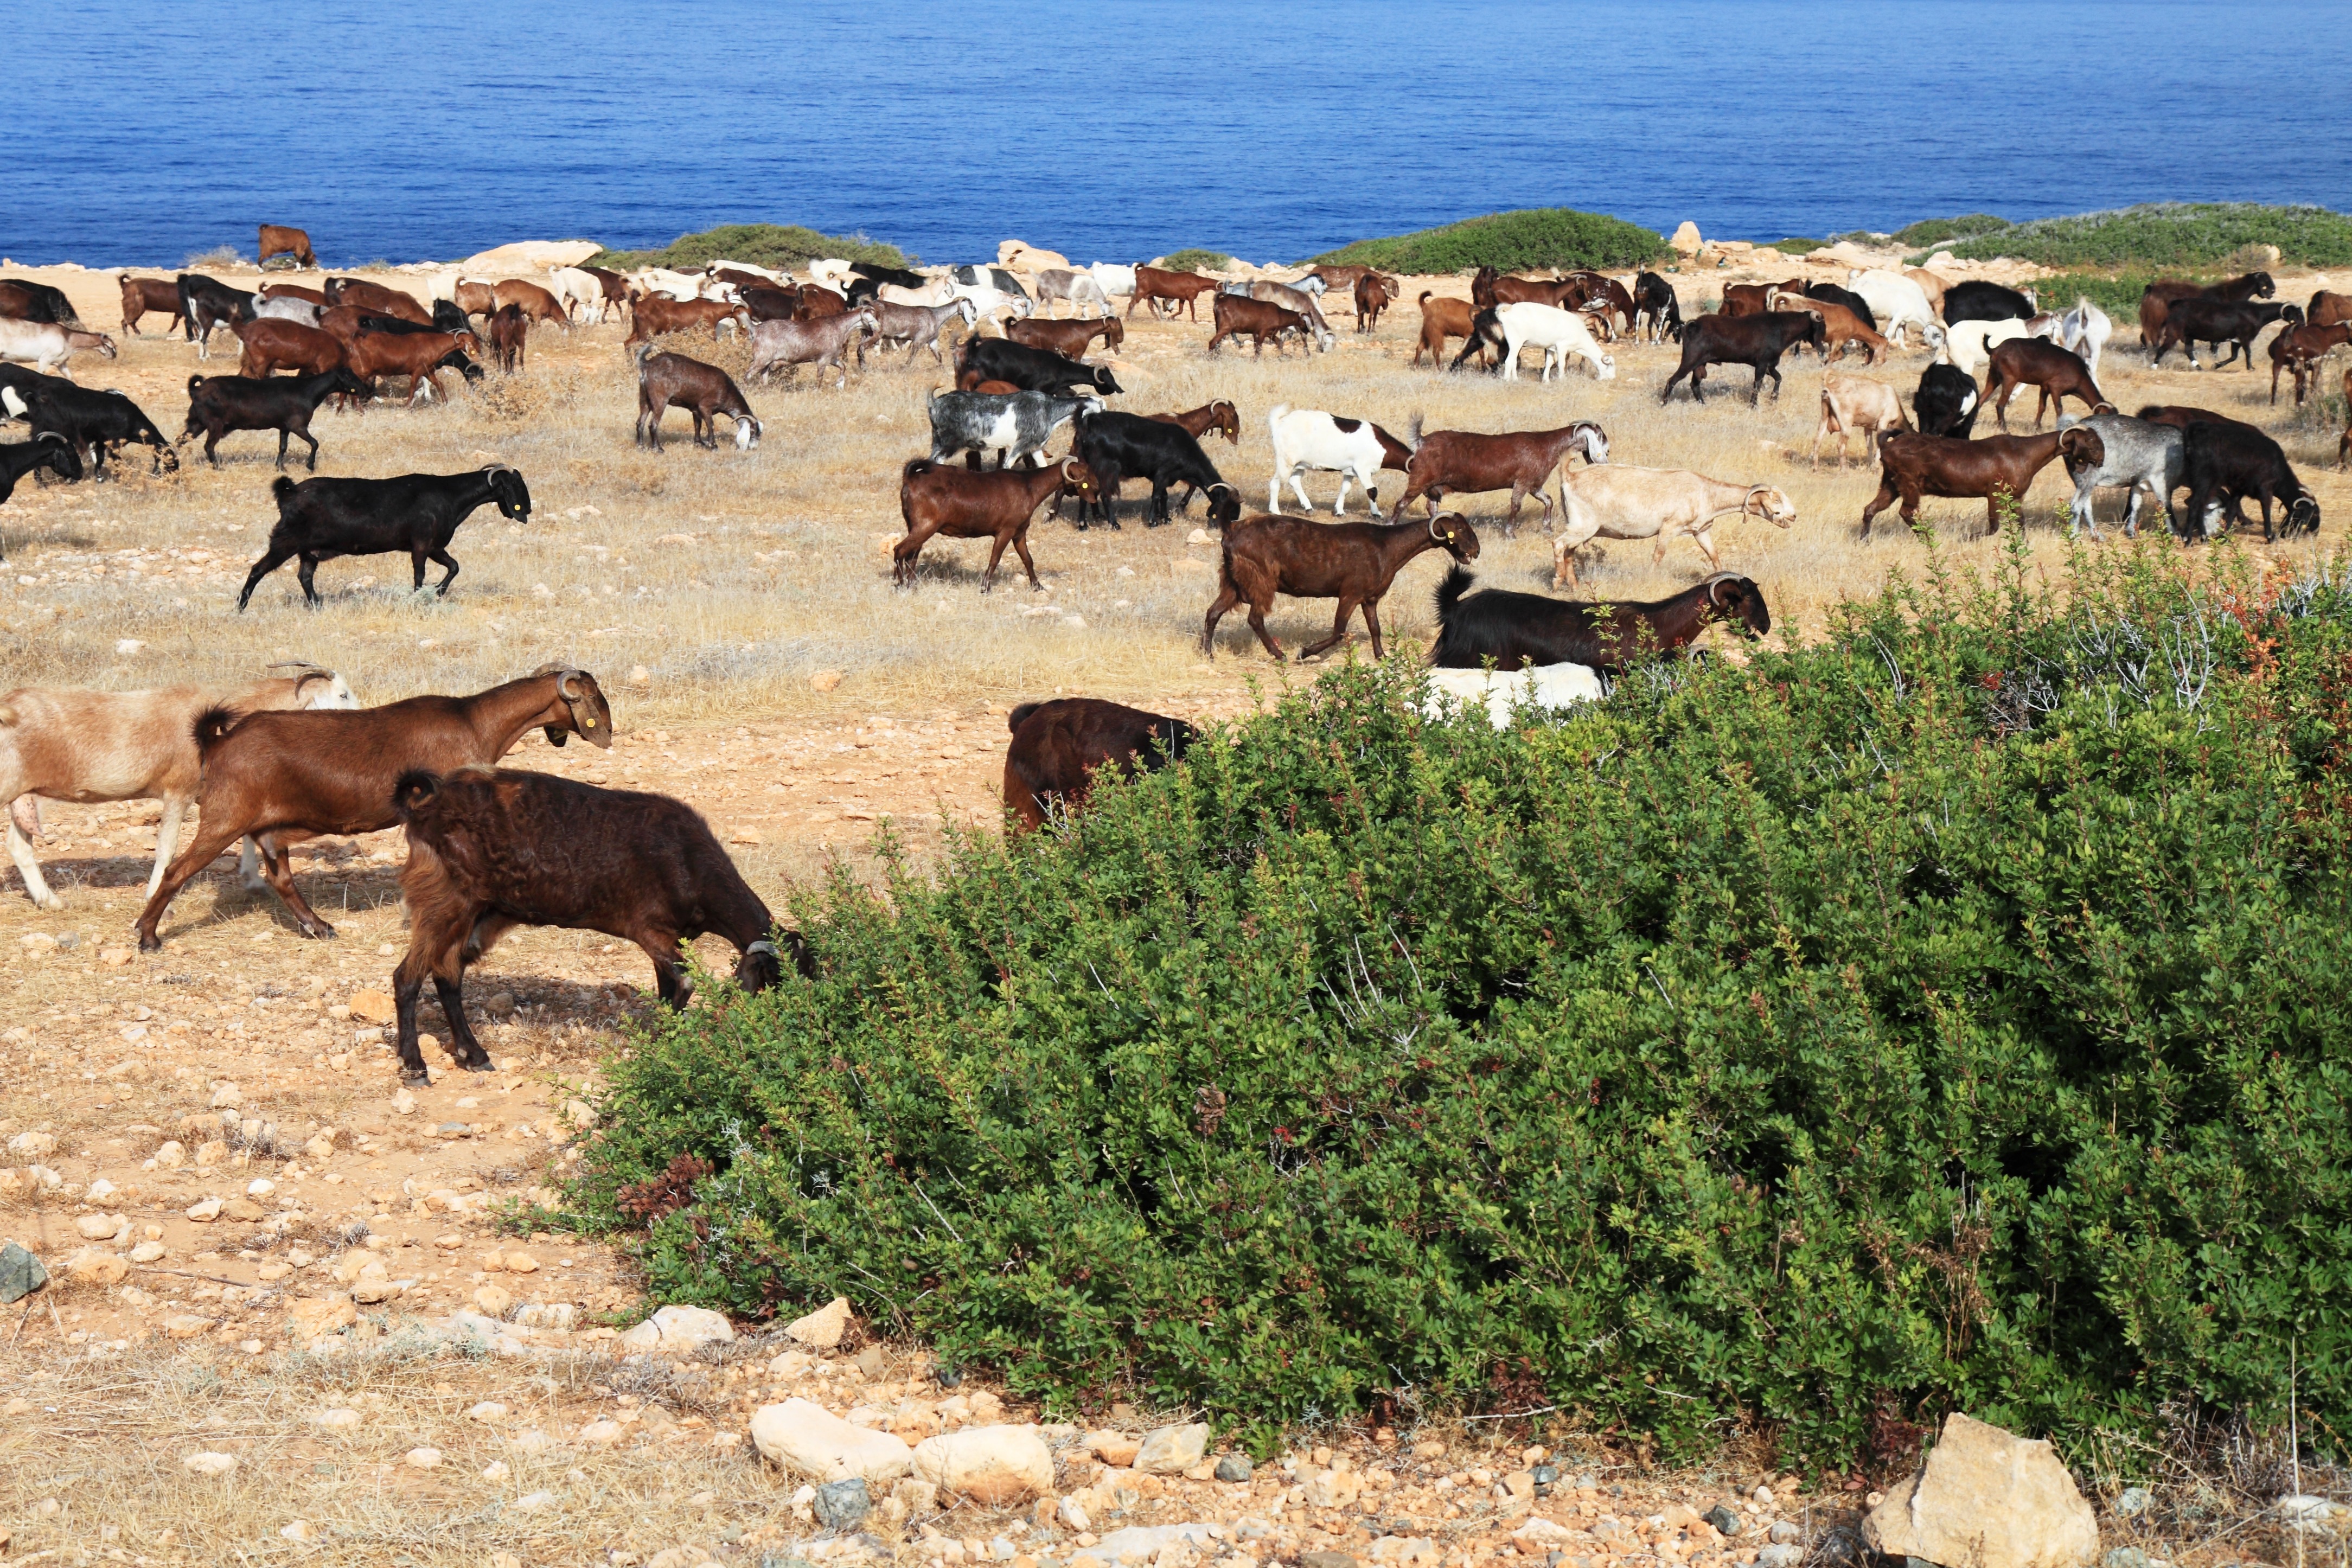
group, field, animal, flock, wildlife, goat, rural, herd, farming, pasture, grazing, mammal, ecosystem, cattle like mammal